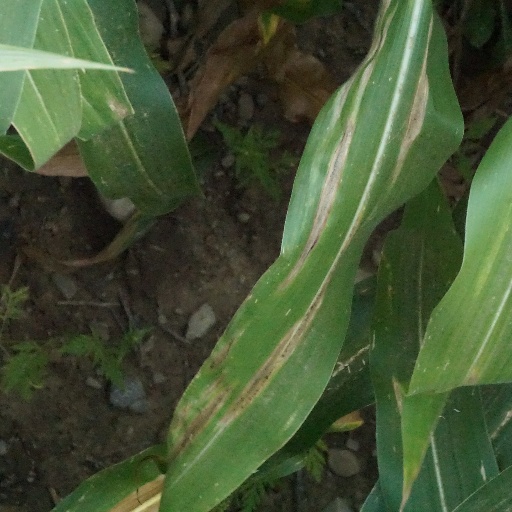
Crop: maize; corn